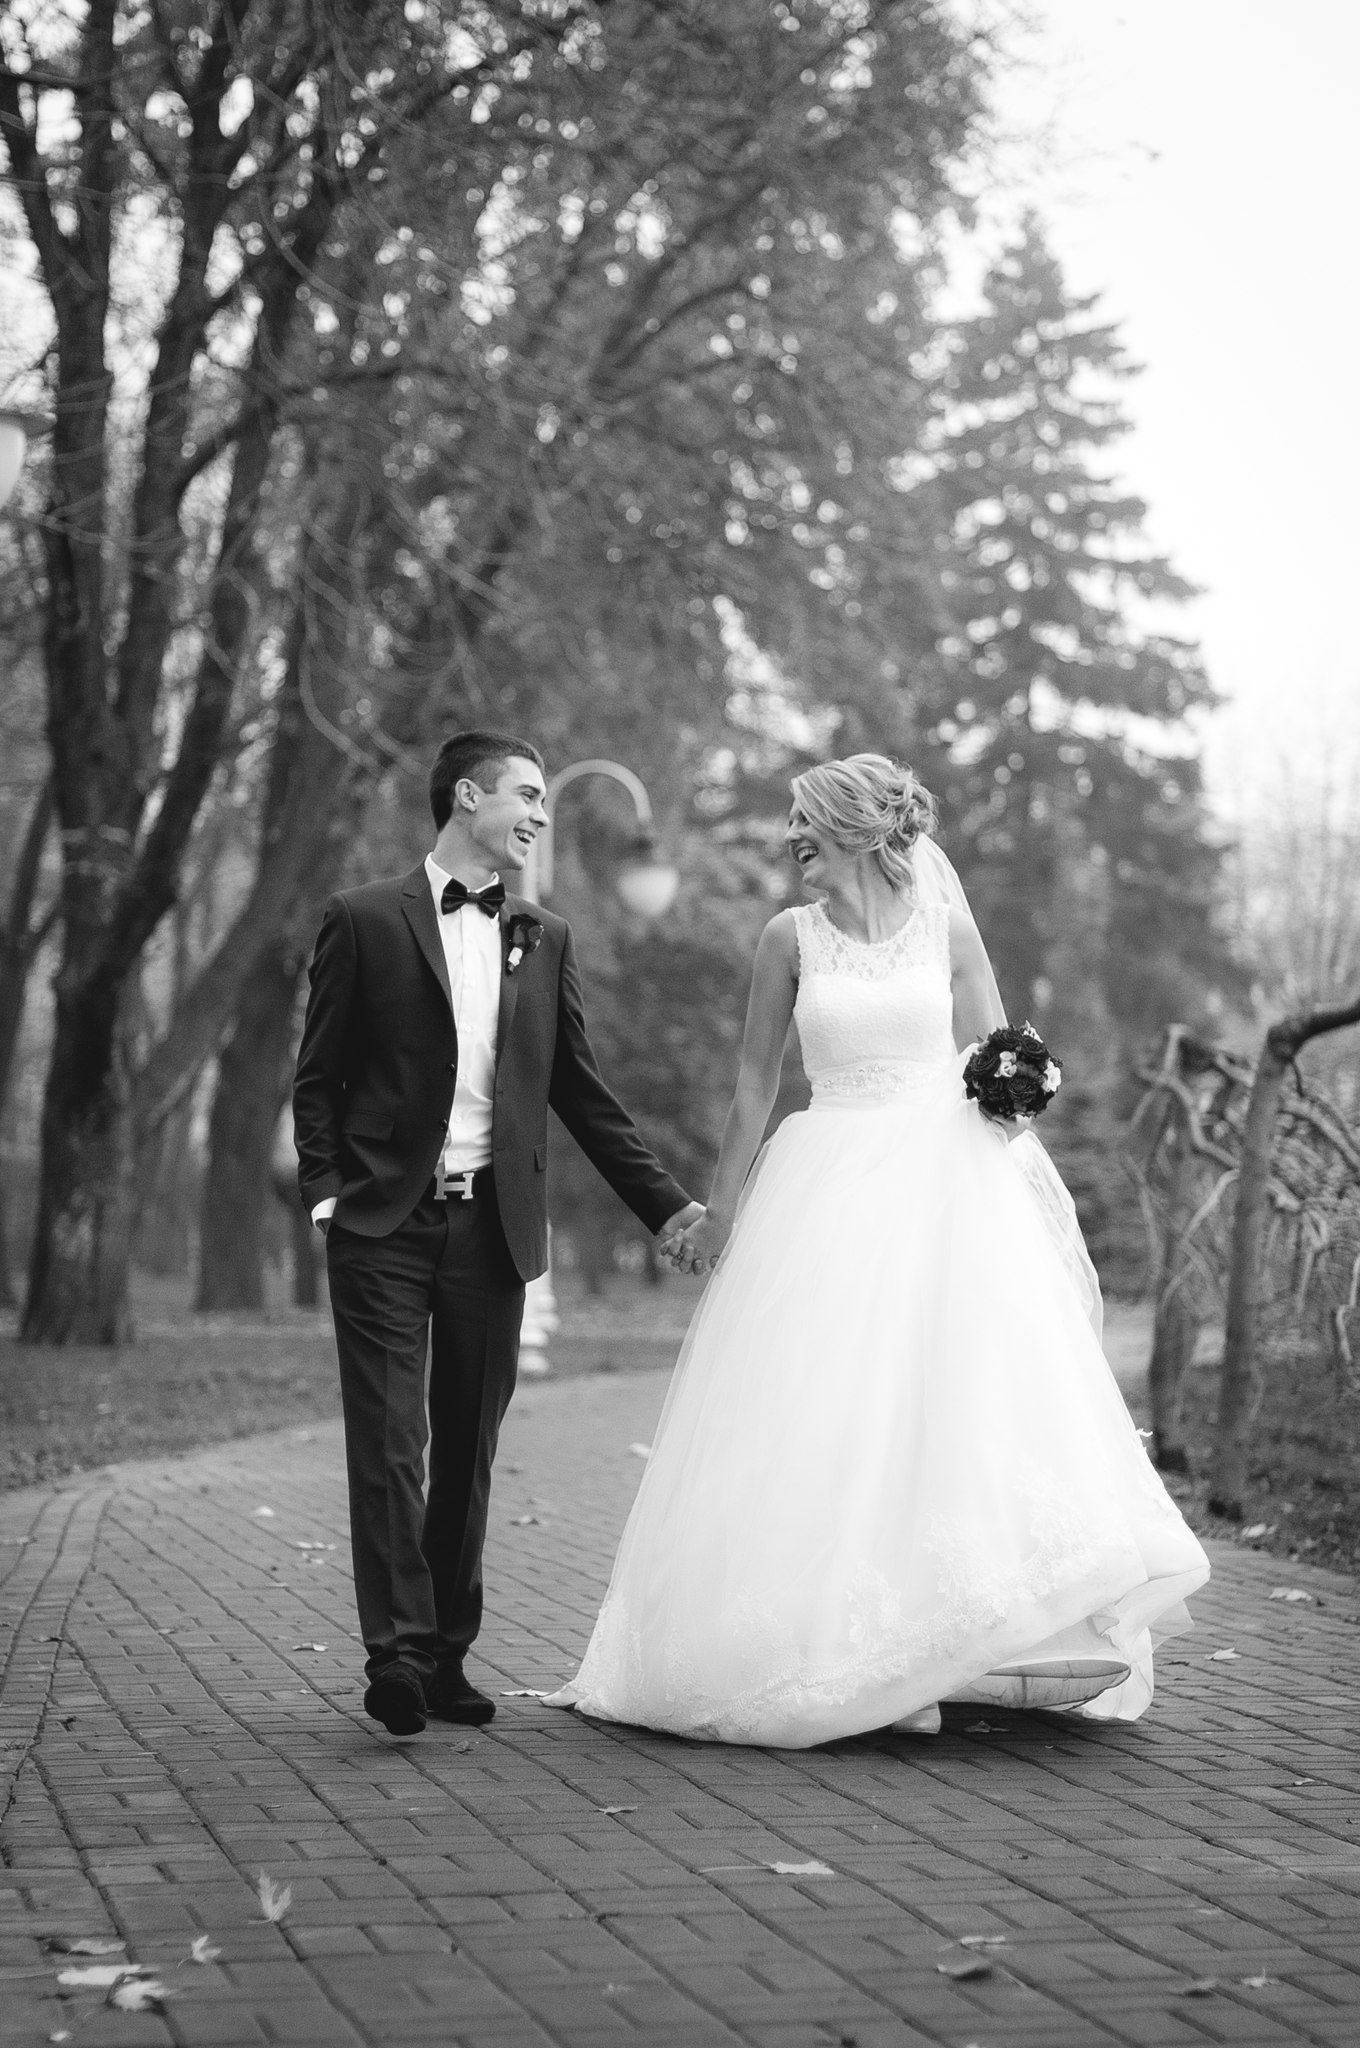
man, person, black and white, people, woman, photography, love, couple, romance, partner, monochrome, wedding, wedding dress, bride, groom, marriage, engagement, trees, outdoors, ceremony, dress, hands, photograph, togetherness, gown, wear, adult, veil, bridal, monochrome photography, bridal clothing